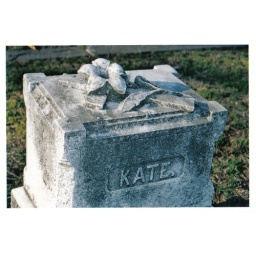
Graveyard in North Chelmsford, MA.I love people who get things like flowers and books on their headstones instead on crosses.